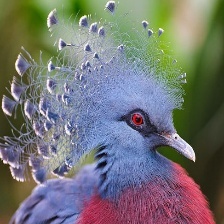
Species: VICTORIA CROWNED PIGEON
Scientific name: GOURA VICTORIA